Eduard Popp

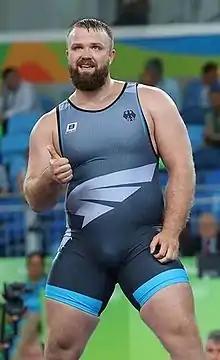
Popp at the 2016 Olympics

Eduard Popp (born 16 June 1991) is a Russian-born German heavyweight Greco-Roman wrestler. He won the national title in 2013 and 2014 and reached semifinals at the 2016 Summer Olympics.